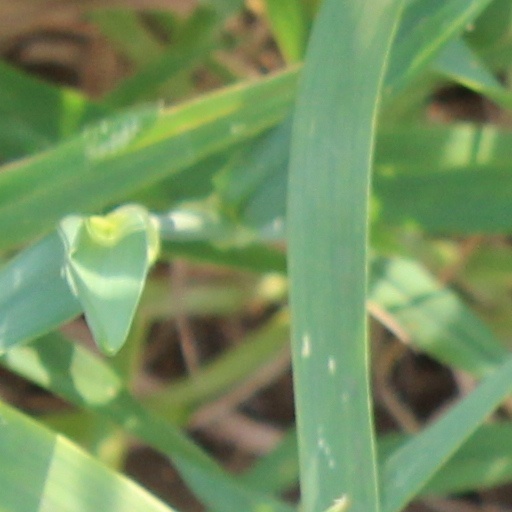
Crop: wheat